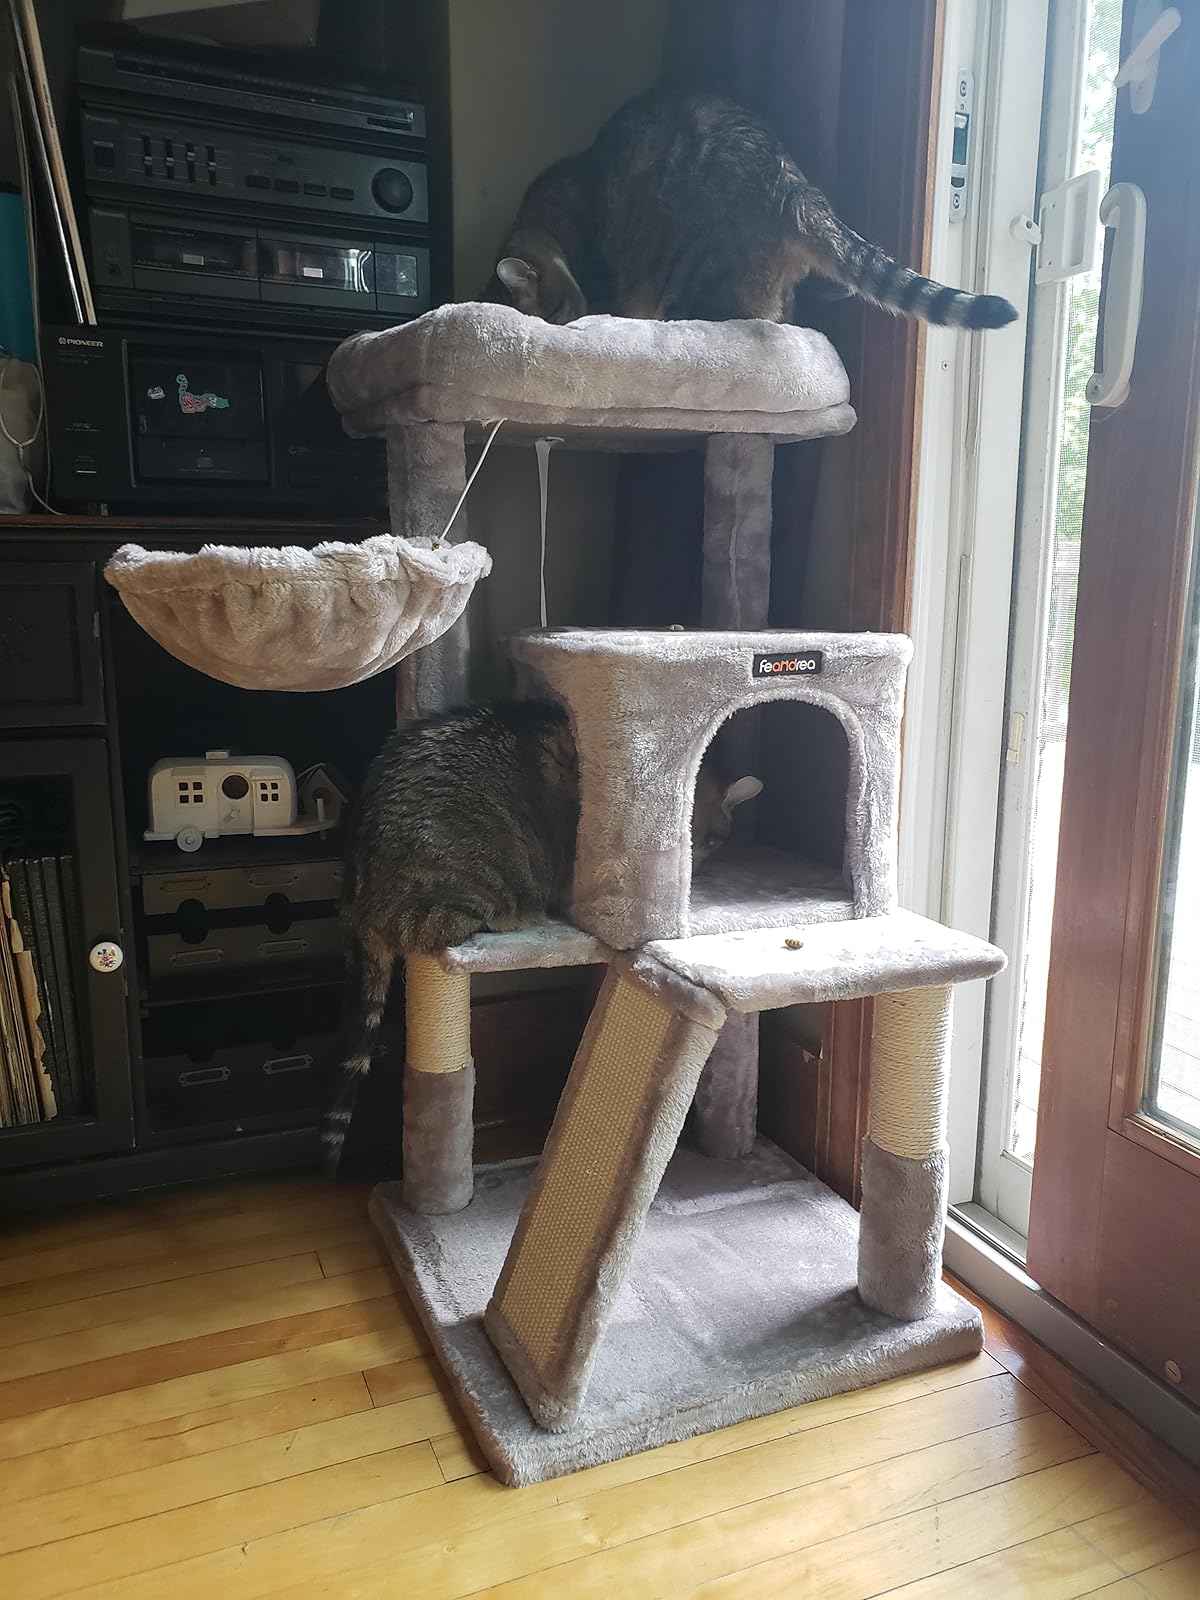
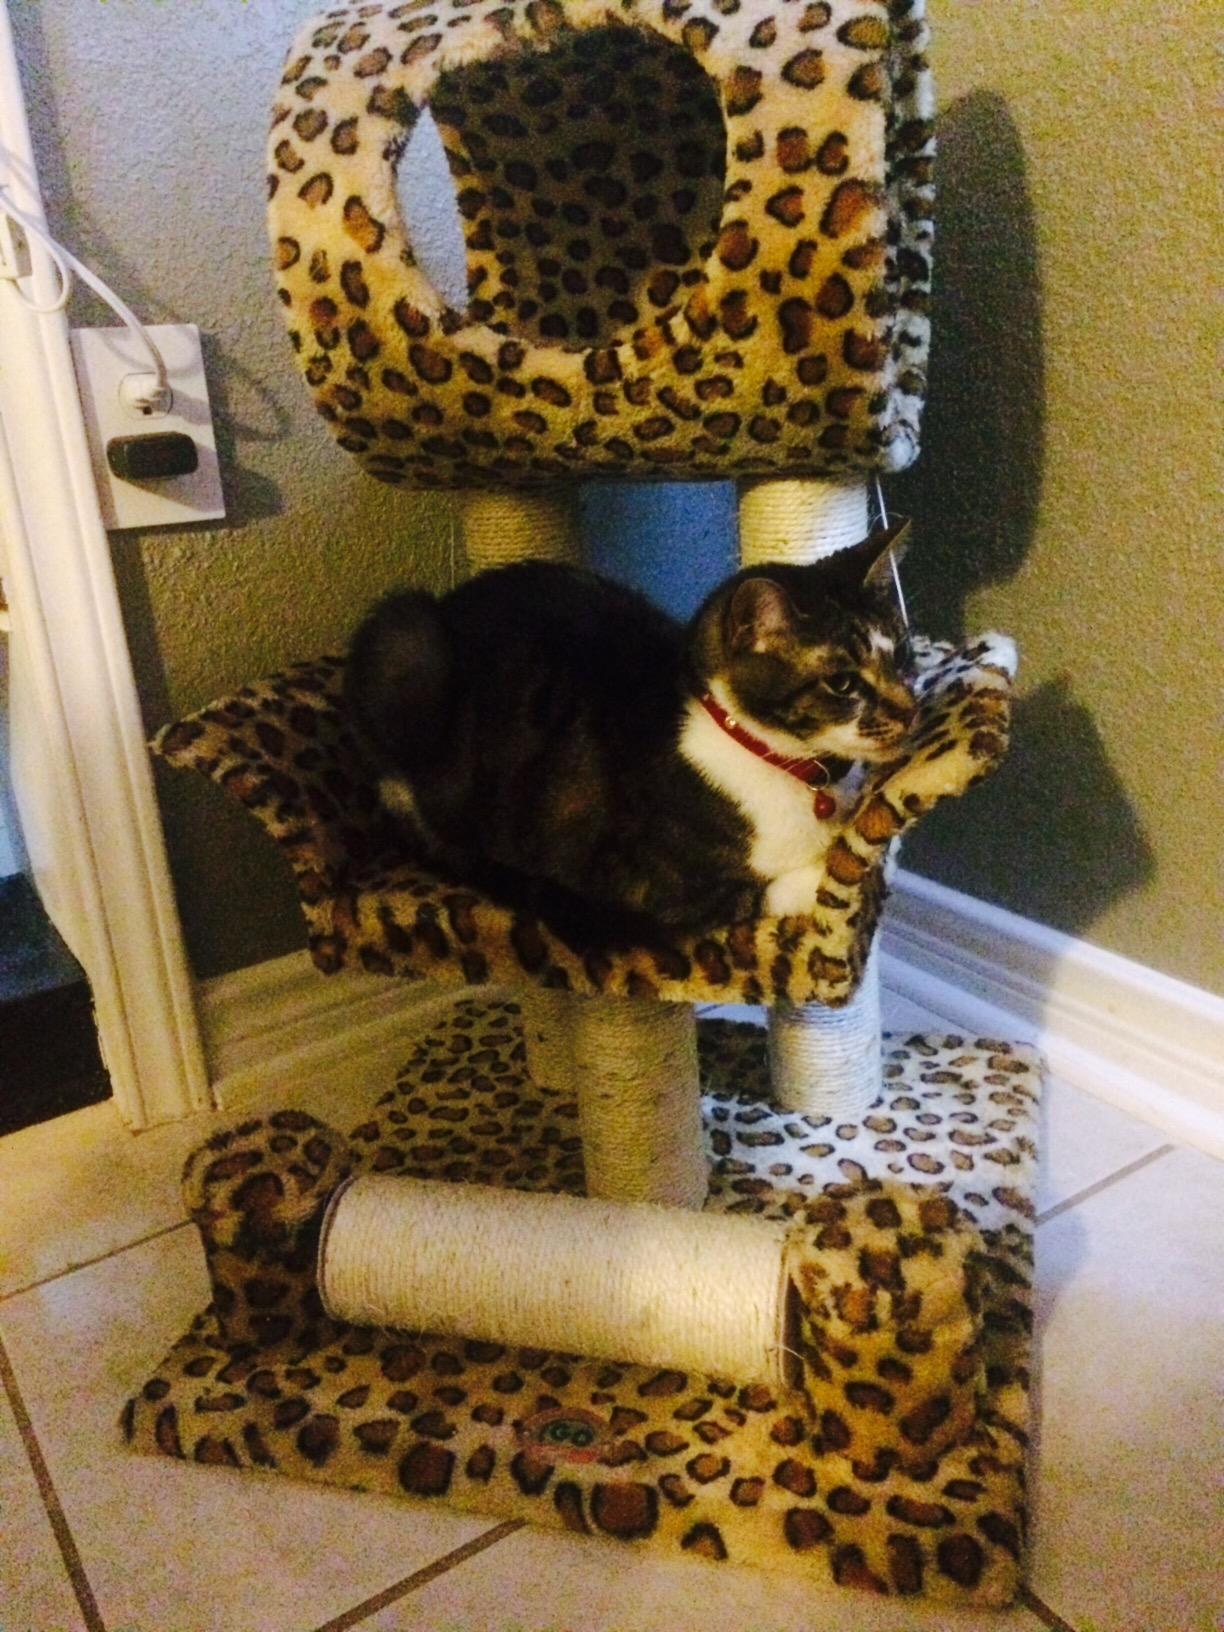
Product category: items_cat tree
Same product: no